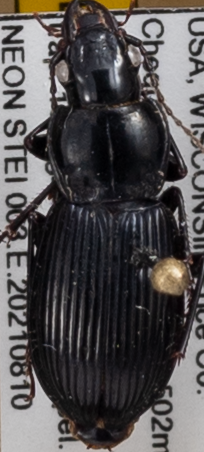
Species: Pterostichus novus
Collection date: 2021-08-10 04:00:00
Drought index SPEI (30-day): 1.19
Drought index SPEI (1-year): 0.212
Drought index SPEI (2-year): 1.546